A Woman Like Me (film)

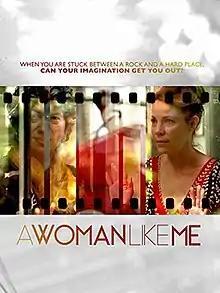
Film poster

A Woman Like Me is a 2015 documentary directed by Elizabeth Giamatti and Alex Sichel. It runs parallel to the real-life story of Sichel, who was diagnosed with terminal cancer in 2011. The fictional story of Anna Seashell, played by Lili Taylor, is of a woman who is given the same diagnosis. The documentary follows Alex as she uses narrative film to show her journey through terminal illness as it surrounds her and her families life.